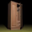
Label: wardrobe